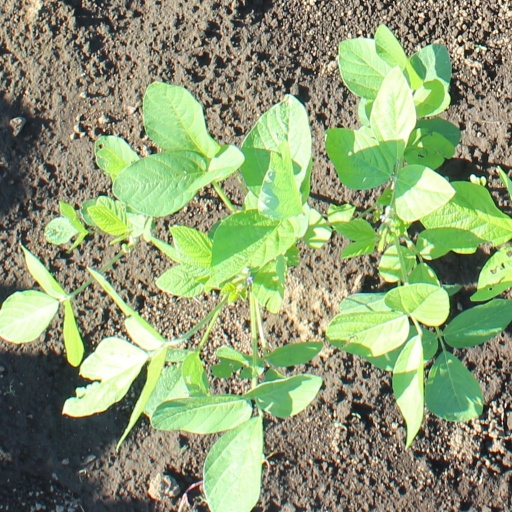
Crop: soybean